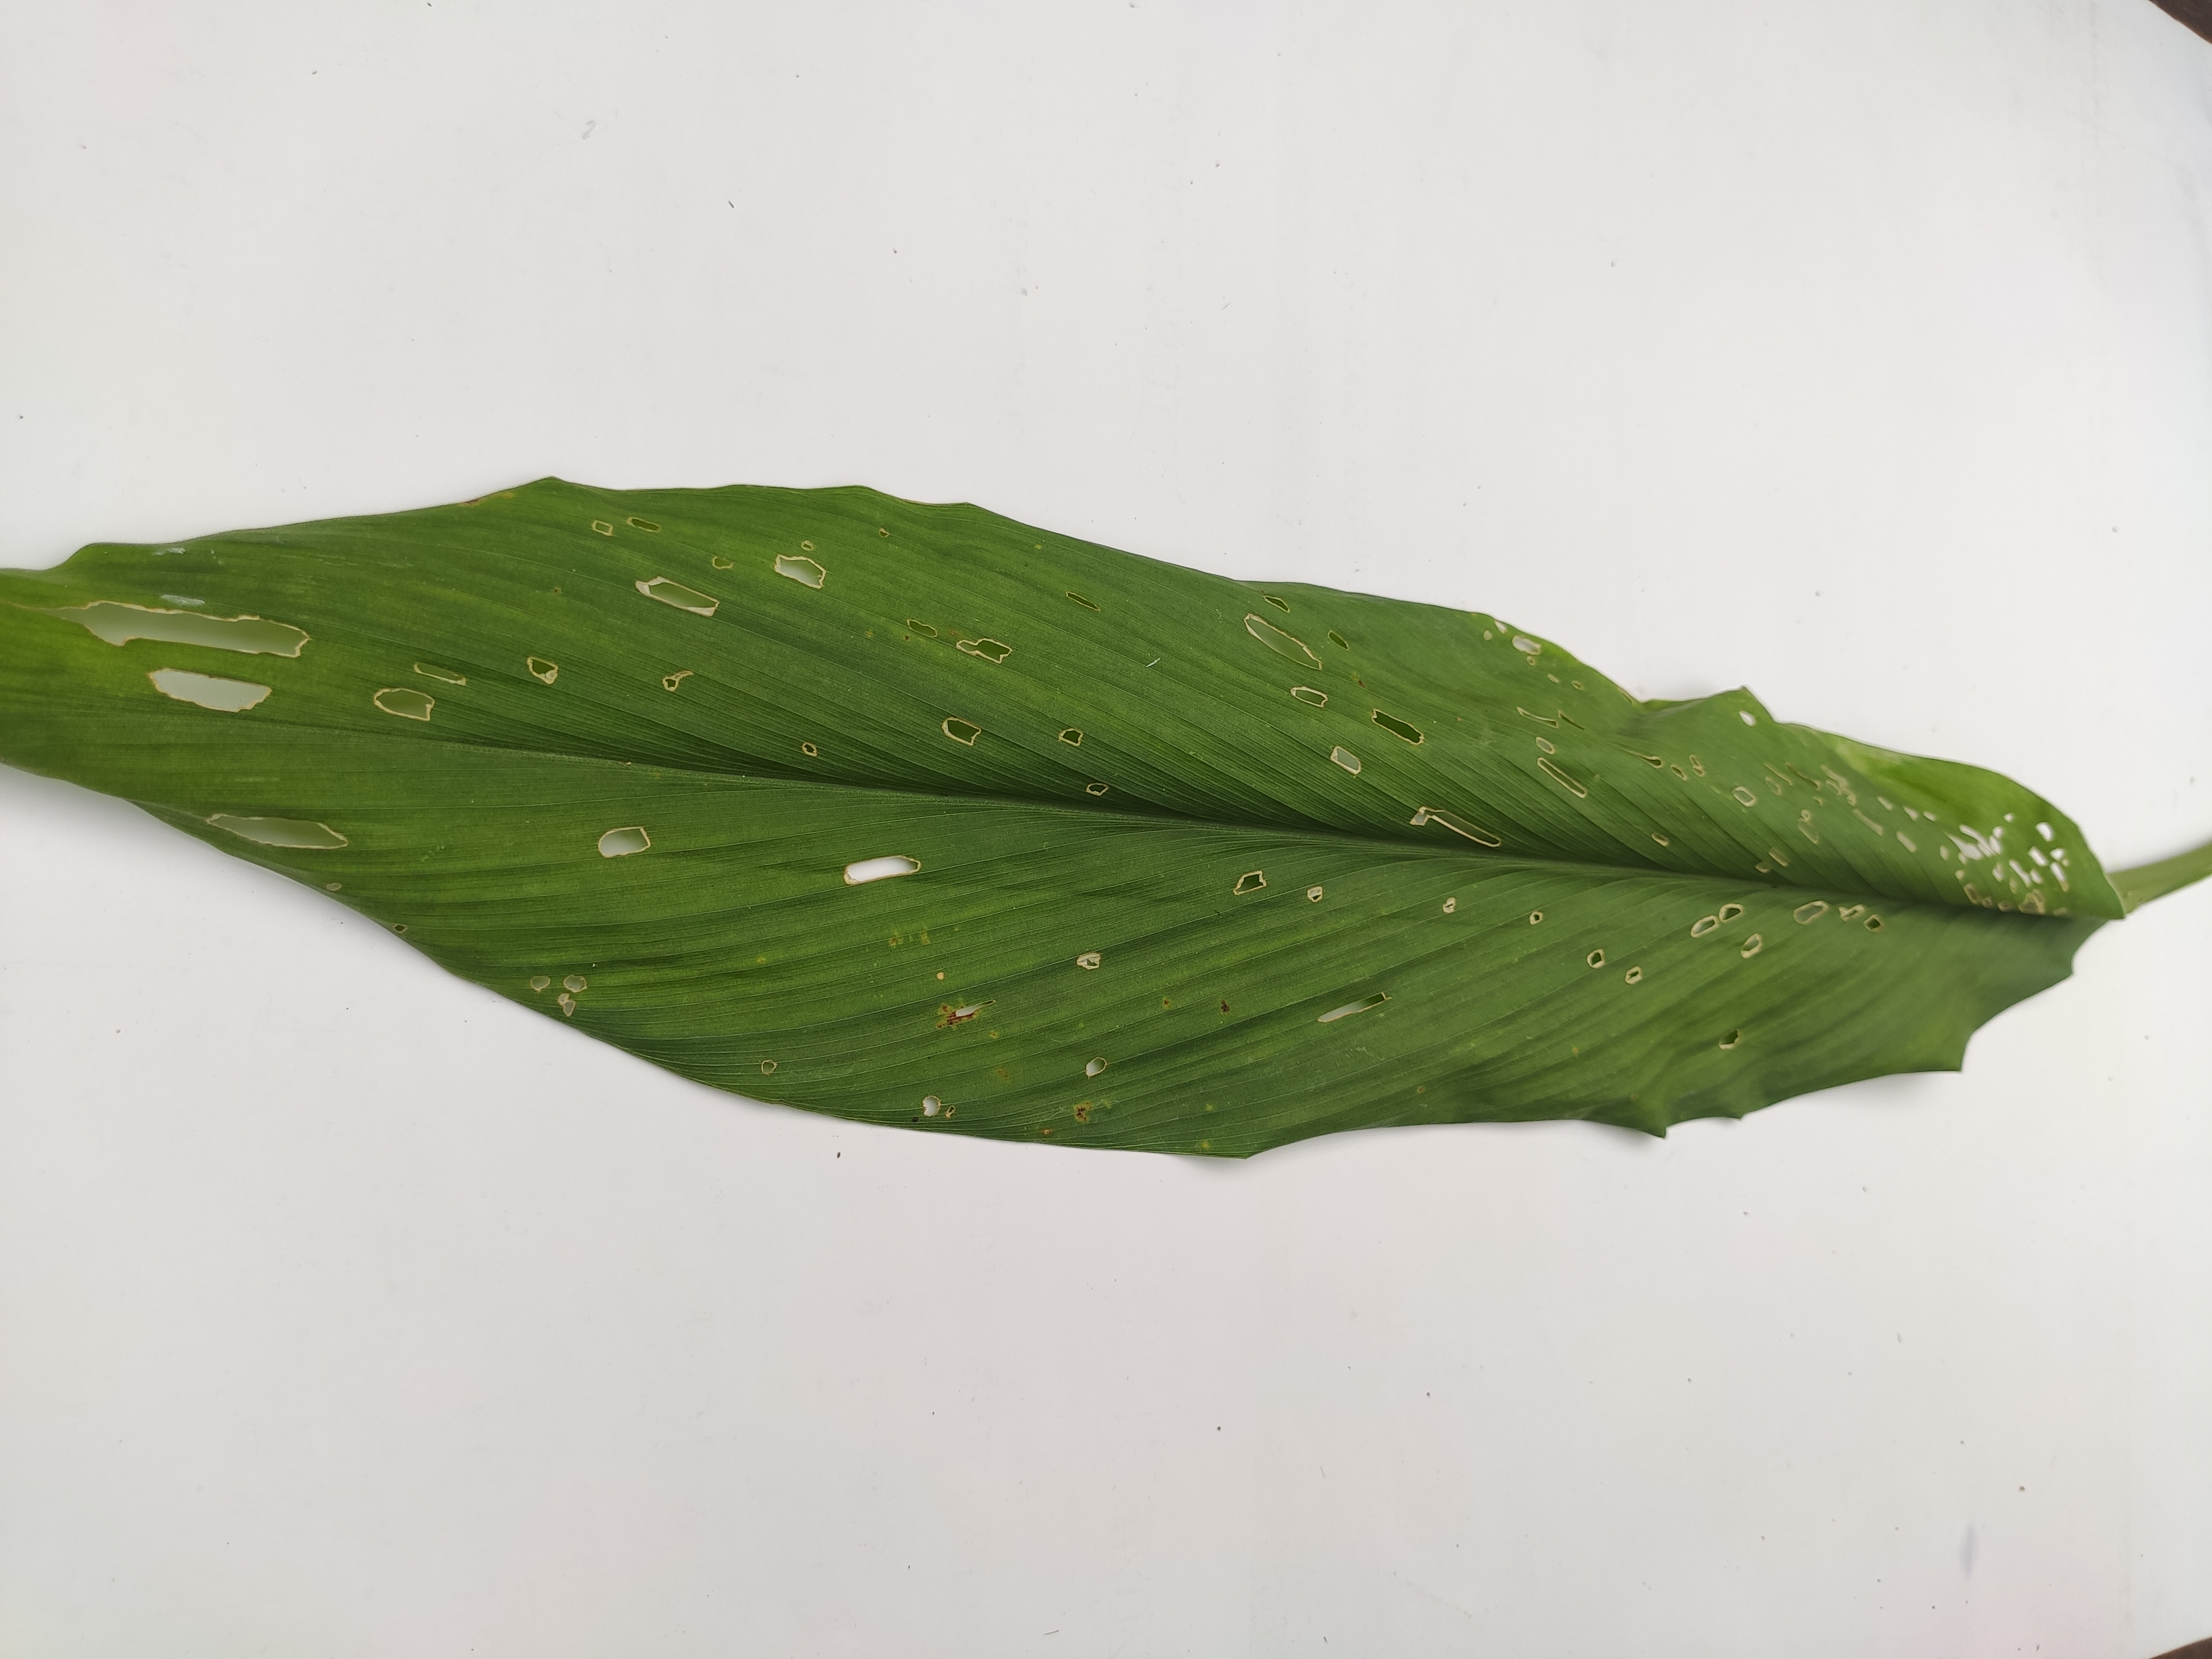
Label: Aphids_Disease